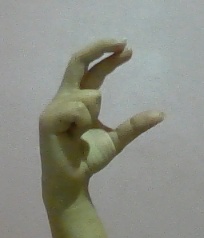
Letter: thal